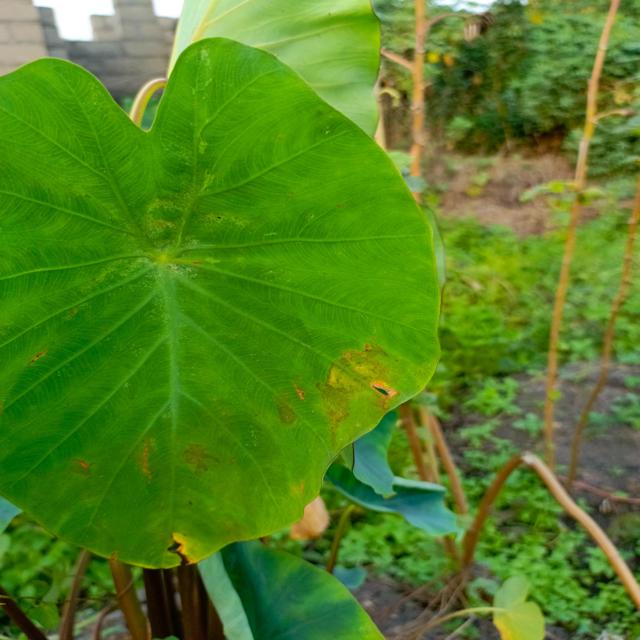
Label: Mid_Blight